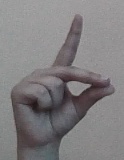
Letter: ta